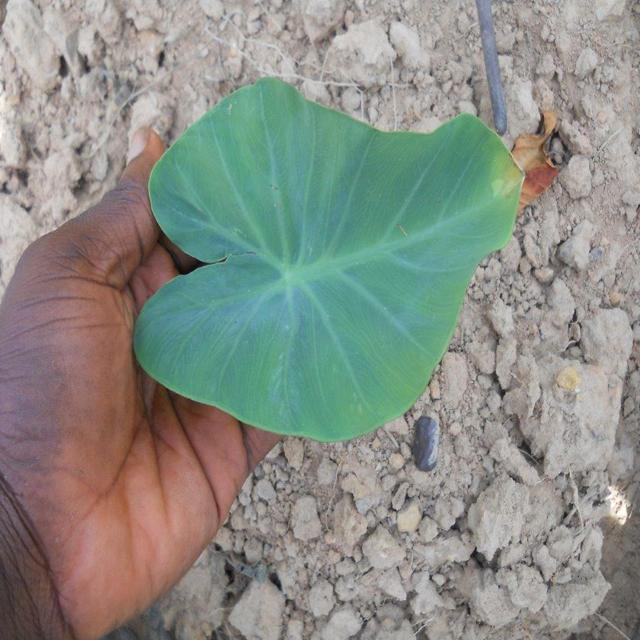
Label: Healthy